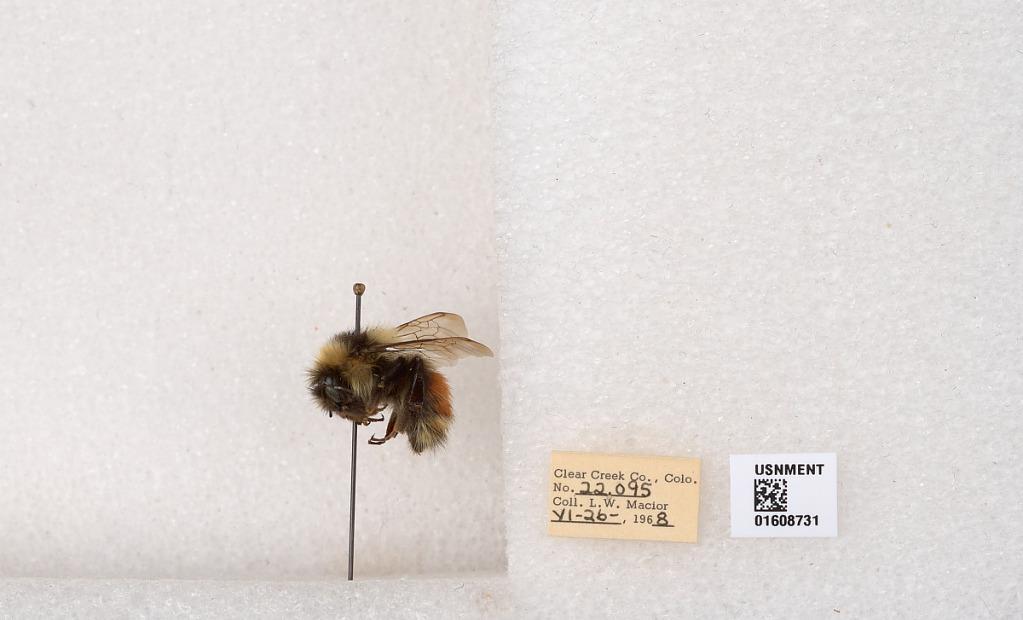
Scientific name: Bombus (Pyrobombus) sylvicola Kirby
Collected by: L. Macior
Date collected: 1968-6-26
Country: United States
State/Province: Colorado
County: Clear Creek
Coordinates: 39.6891, -105.644